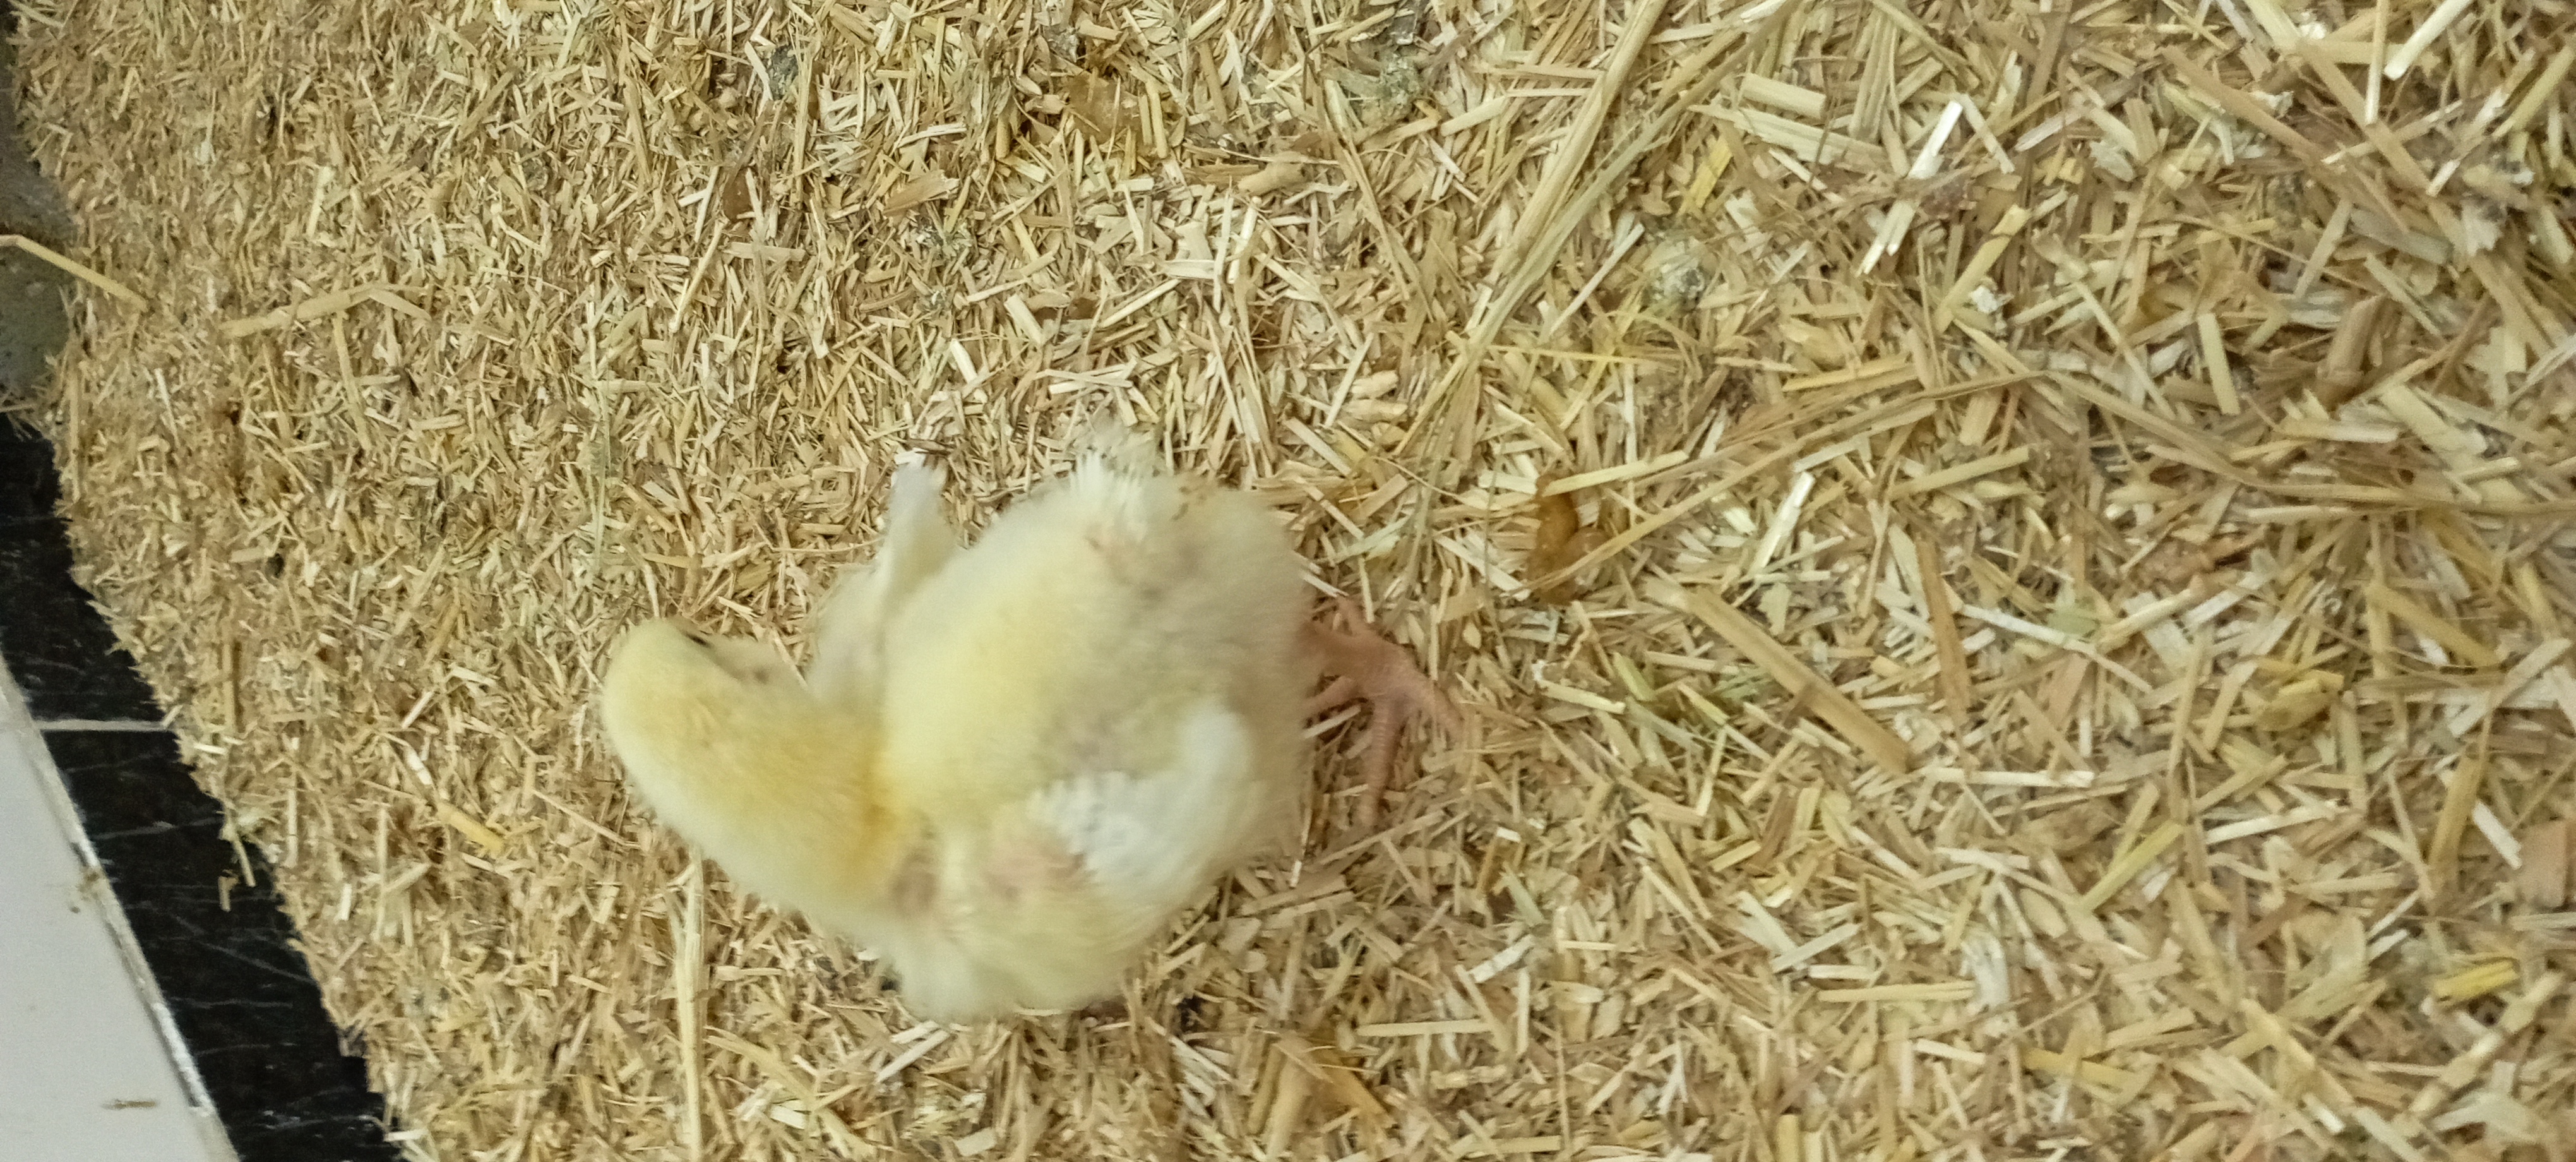
Weight: 195 g